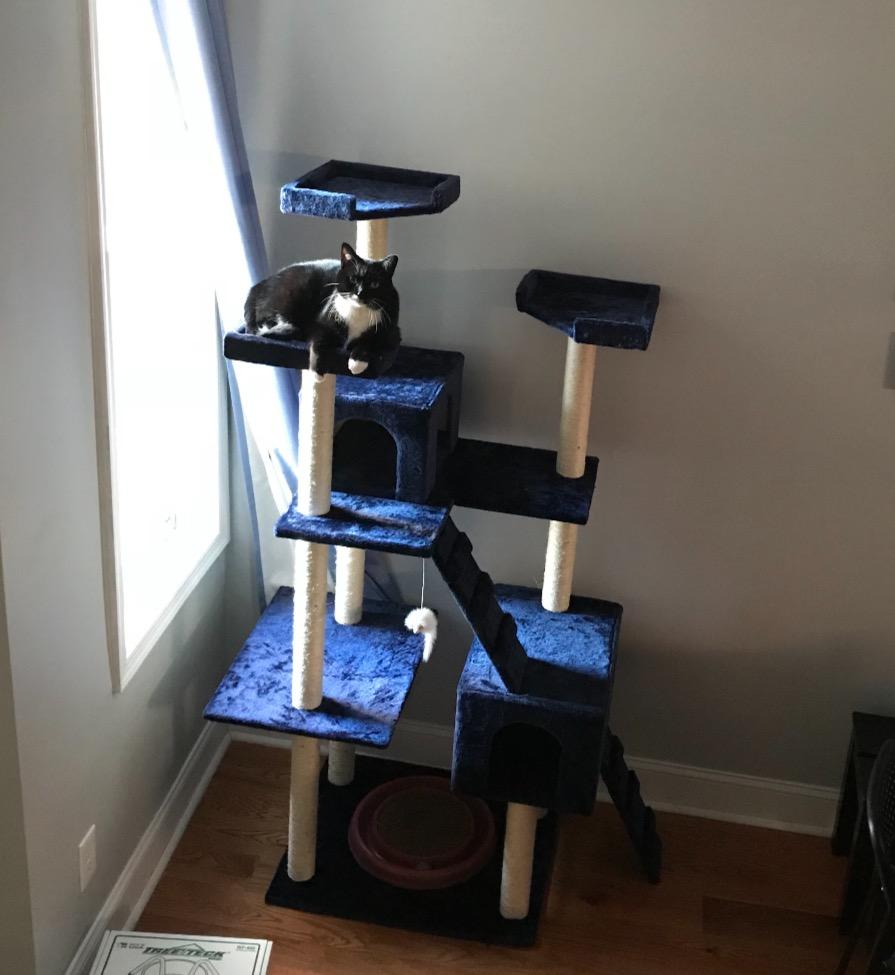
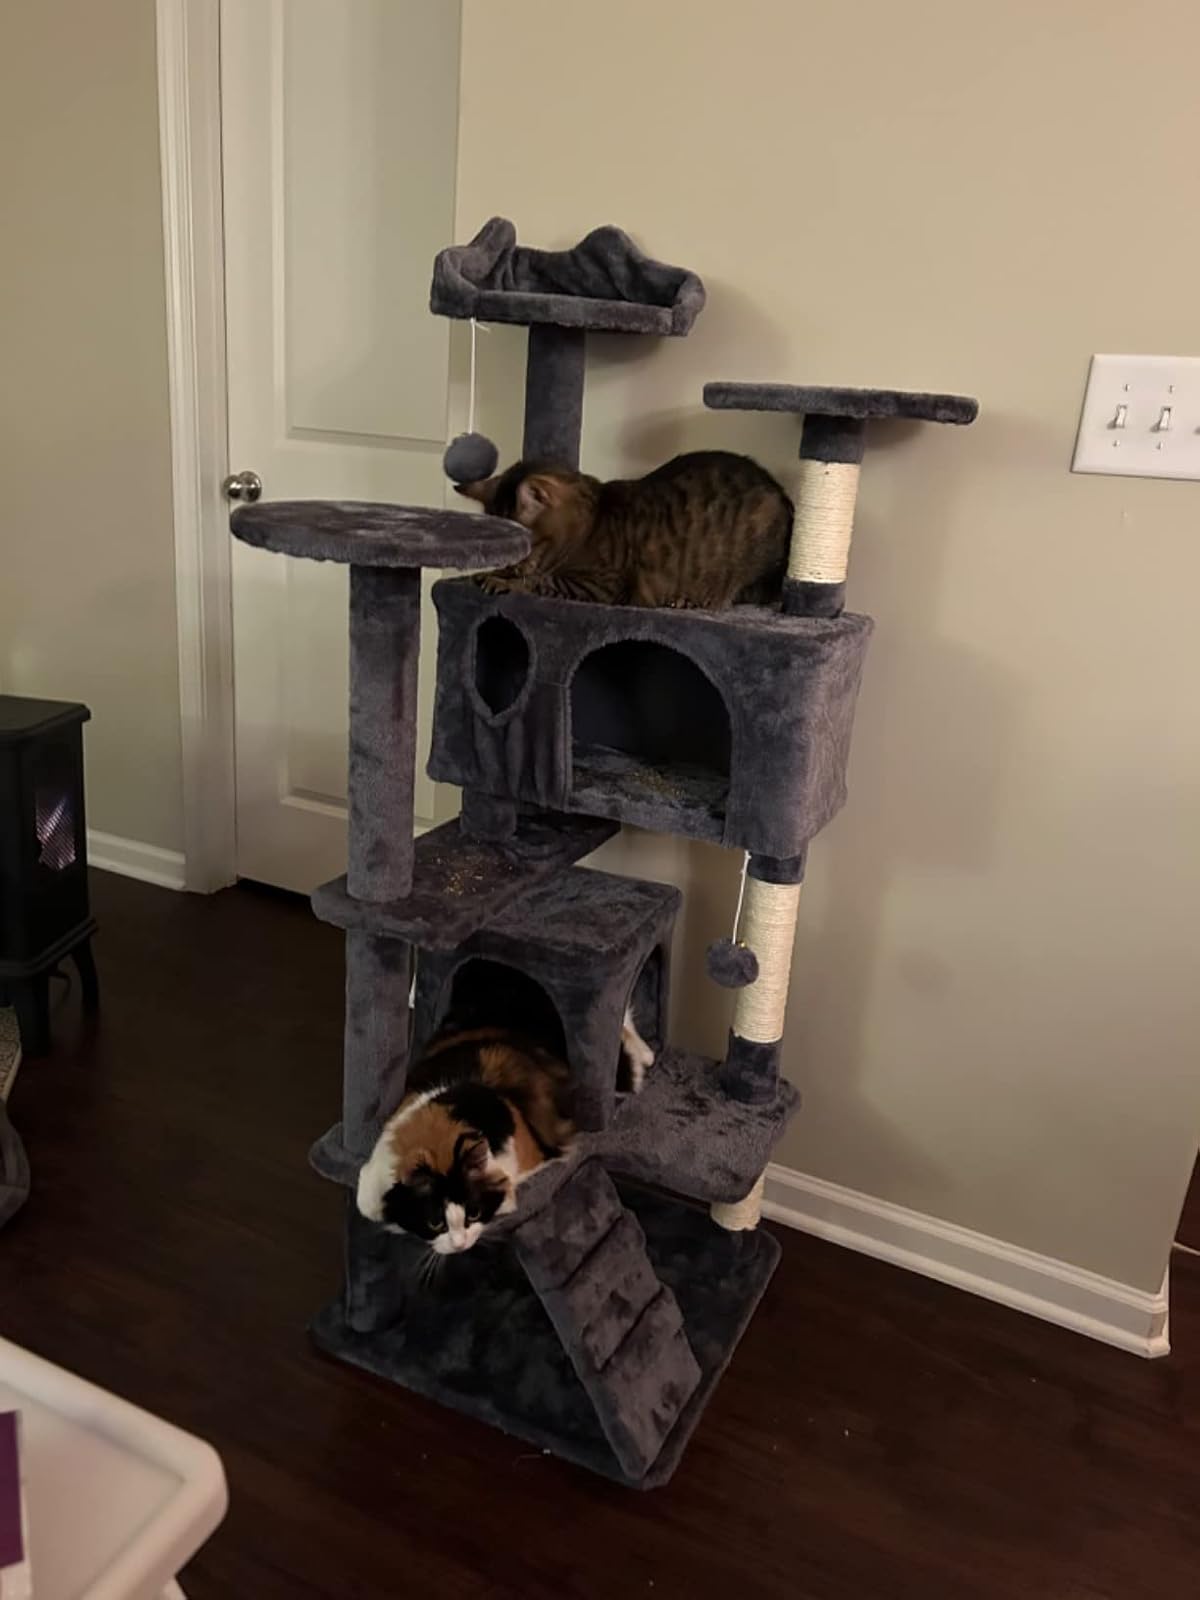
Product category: items_cat tree
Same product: no